James Marsden

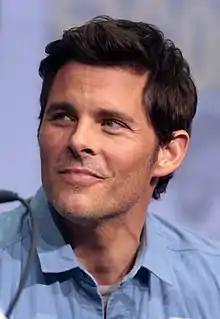
Marsden at the 2017 San Diego Comic-Con

James Paul Marsden (born September 18, 1973) is an American actor. His accolades include nominations for two Emmy Awards and one Golden Globe. He began his acting career guest starring in the television shows "" (1993), "Touched by an Angel" (1995), and "Party of Five" (1995). Marsden gained fame for his portrayal of Cyclops in the "X-Men" film series from 2000 to 2014 and 2026, and for his roles in the films "The Notebook" (2004), "Superman Returns" (2006), "Hairspray" (2007), "Enchanted" (2007), "27 Dresses" (2008), and "" (2013). He portrayed John F. Kennedy in the drama film "The Butler" (2013) and Tom Wachowski in the "Sonic the Hedgehog" film series (2020–present).